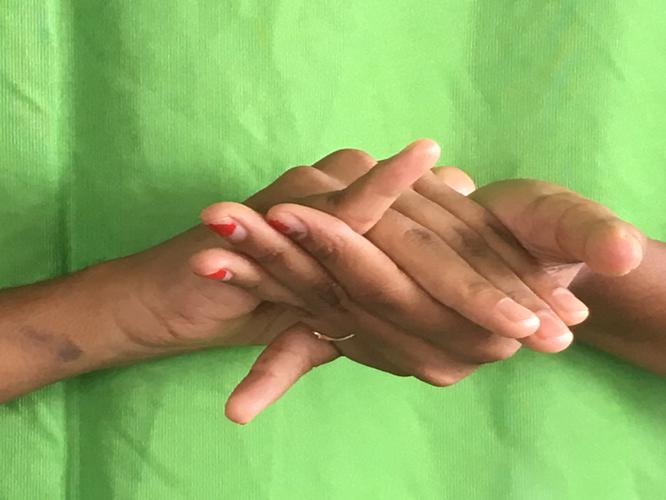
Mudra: Kurma
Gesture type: double_hand